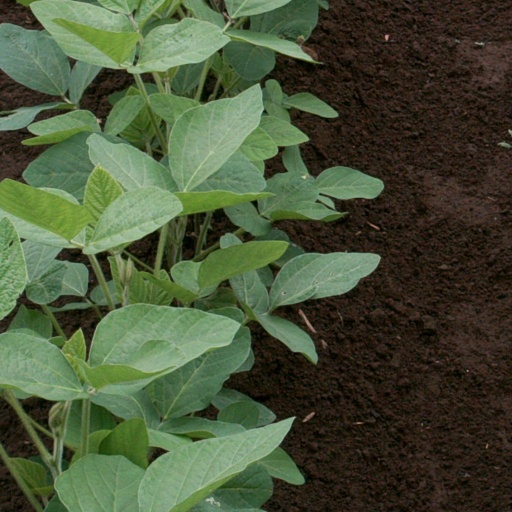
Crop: soybean